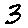
Label: 3